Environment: real
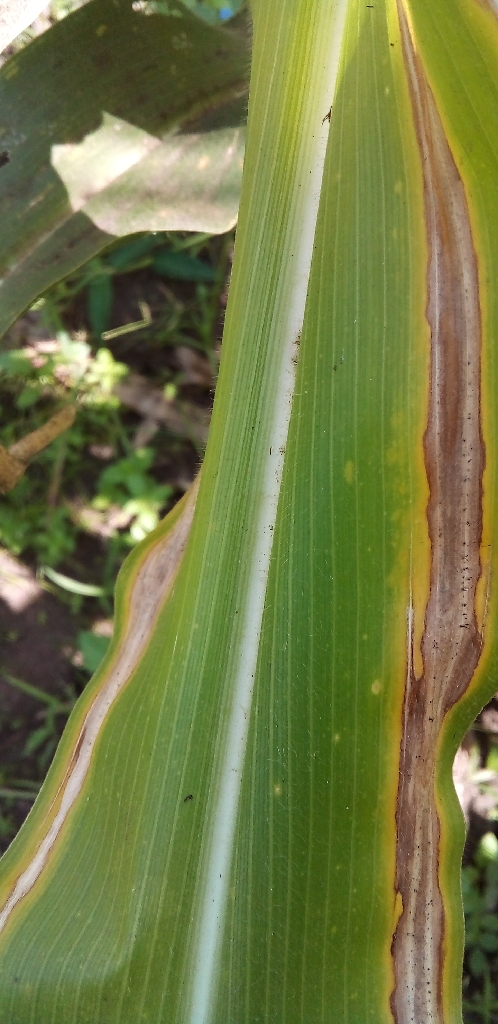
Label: northern_corn_leaf_blight